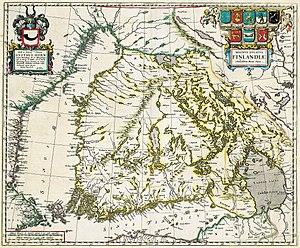
L'histoire de la Finlande est caractérisée par la lutte d'influence que se sont livrés ses deux grands voisins, la Suède et la Russie. La Finlande est originellement peuplée par le peuple finnois au sud et par les Sames en Laponie. Au Moyen Âge, la Finlande est colonisée par la Suède dans ce que l'on appelle la Suède-Finlande. En 1809, la Suède doit céder la Finlande à la Russie. Le pays n'accède finalement à l'indépendance qu'après la révolution russe de 1917.